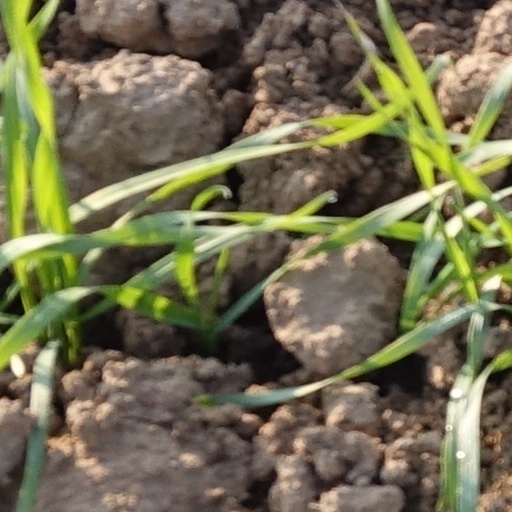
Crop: wheat